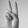
ASL letter: V